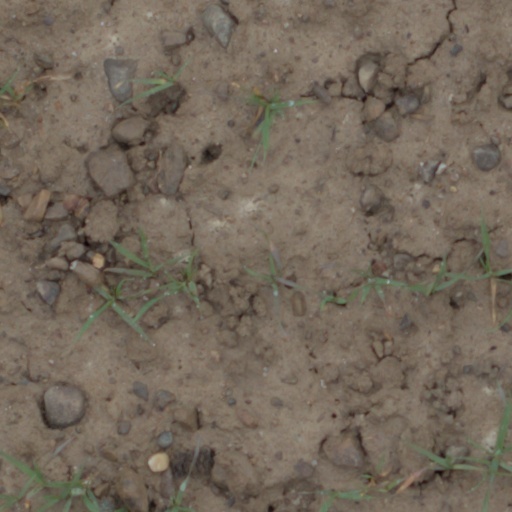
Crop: wheat